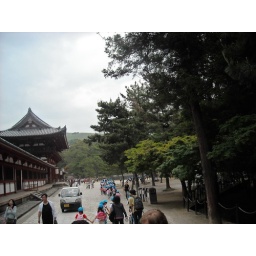
The largest wooden building in the world, housing a massive statue of Buddha.